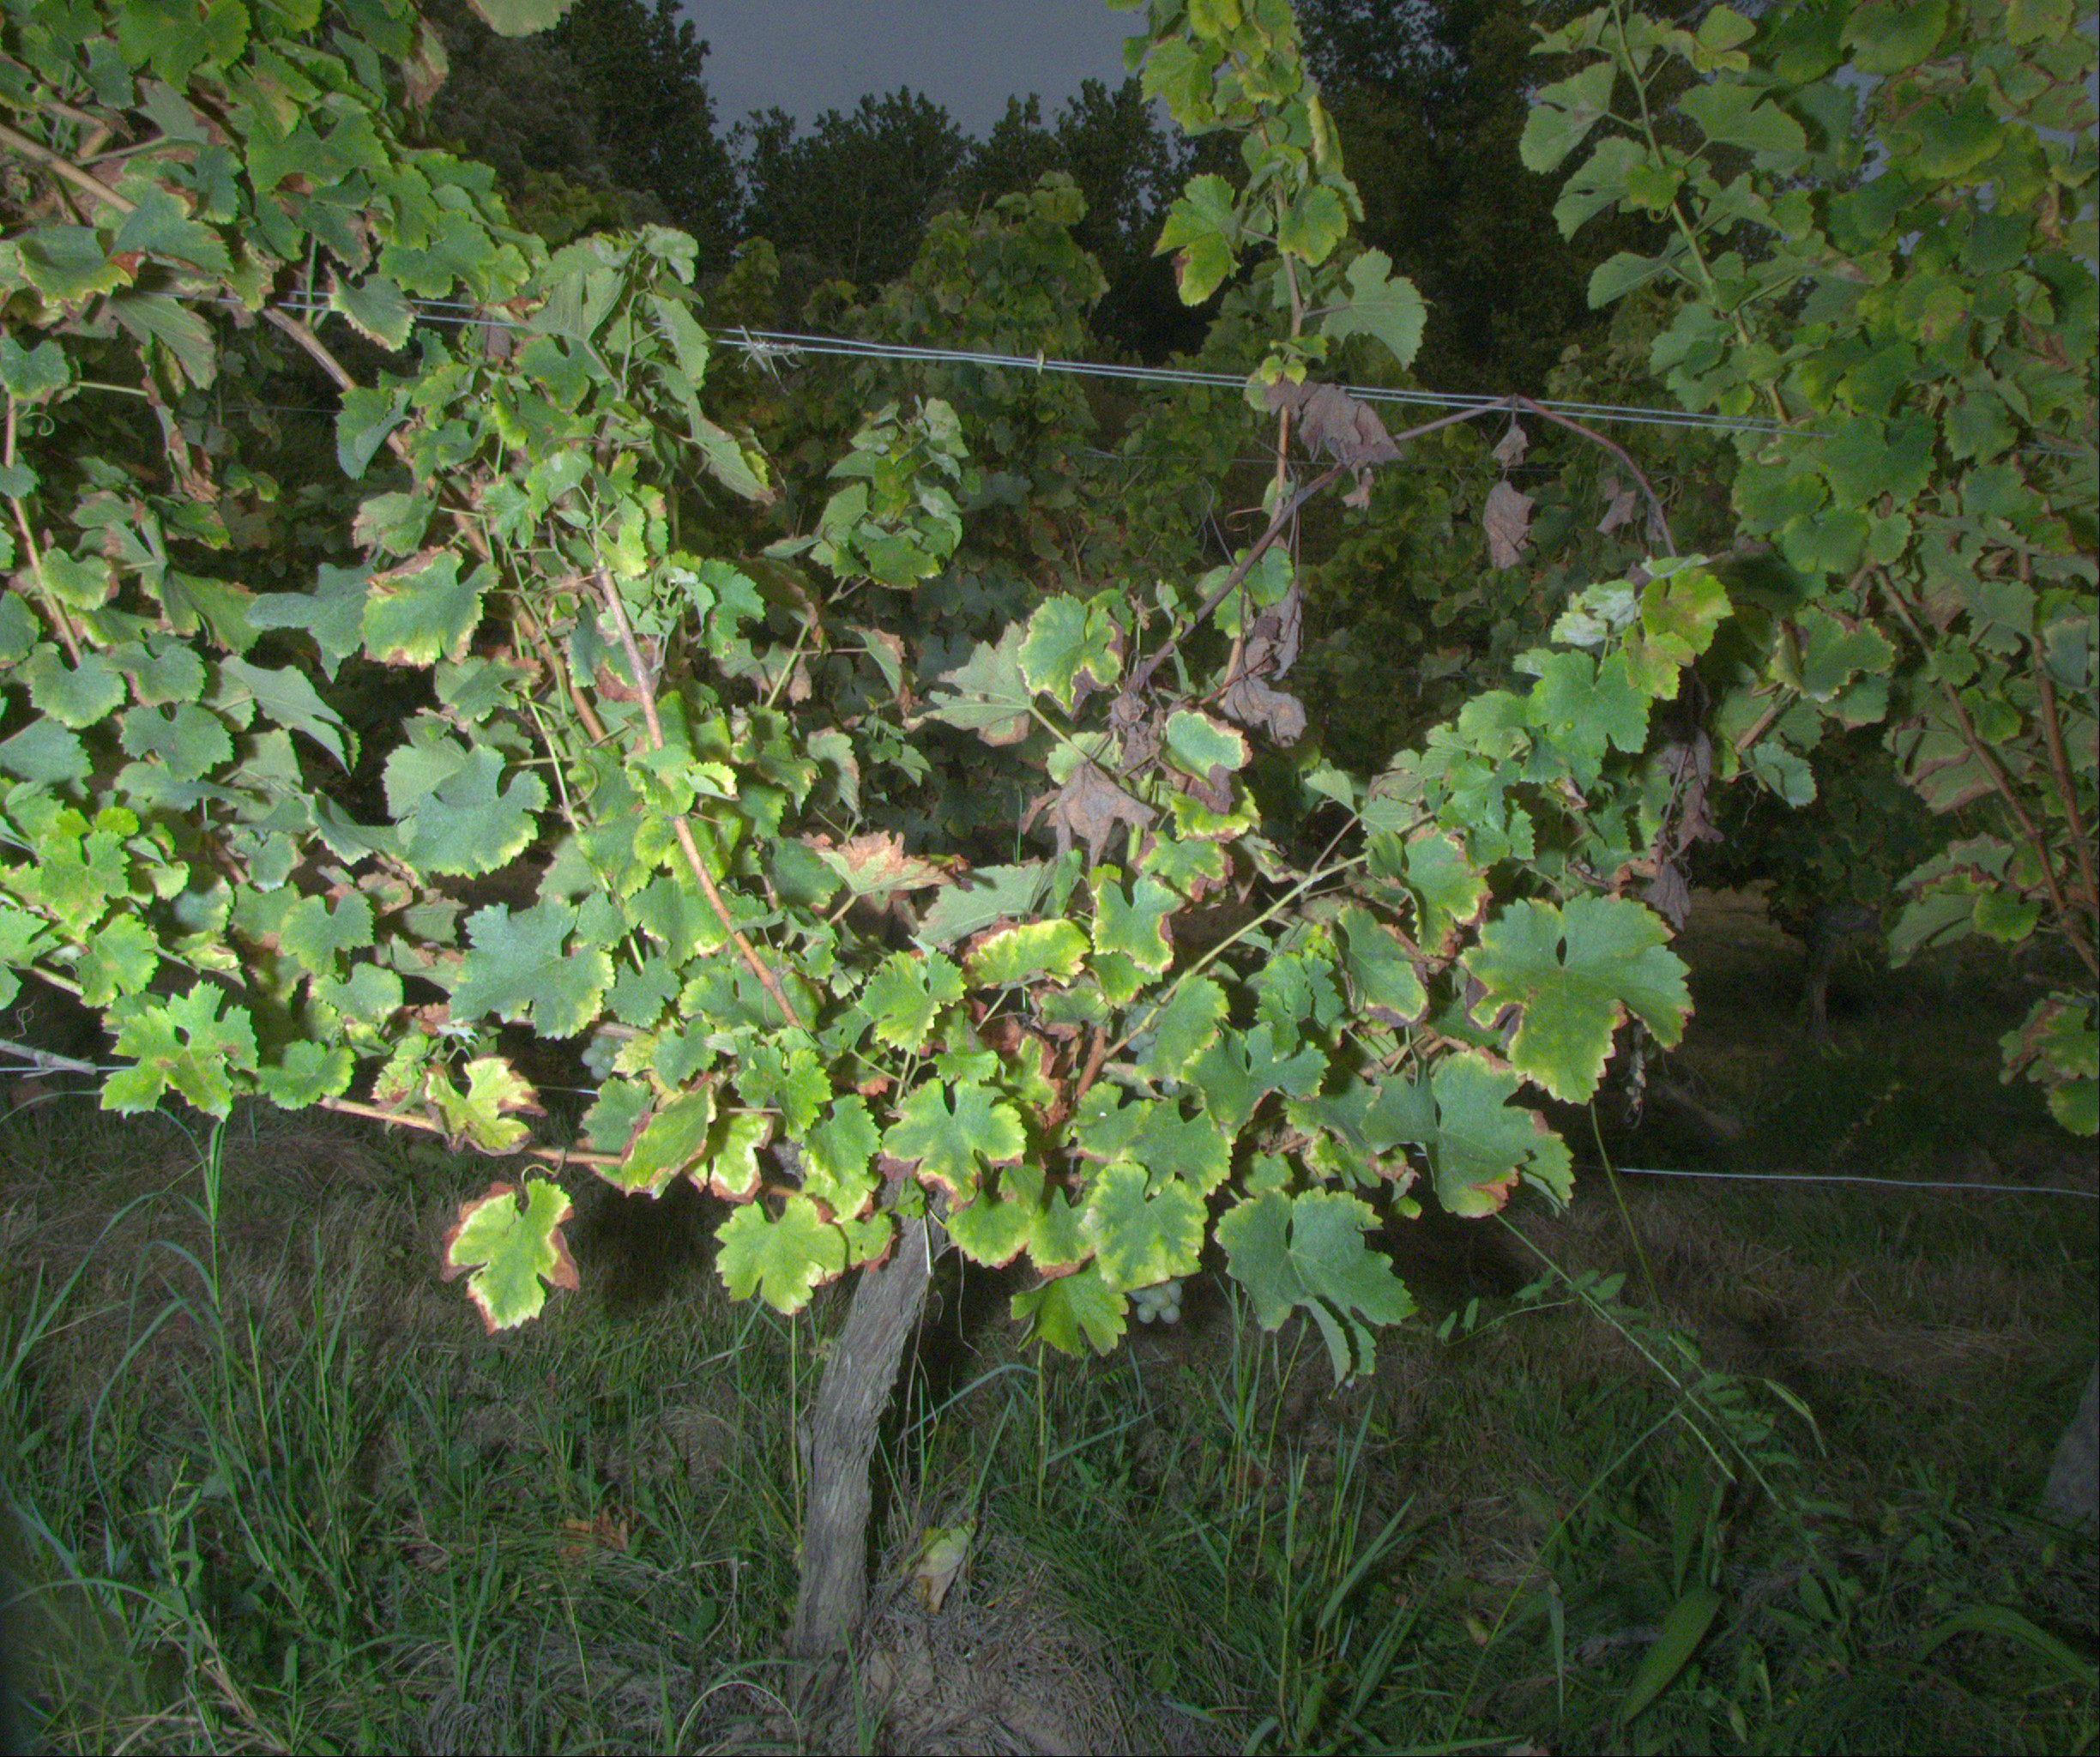
Grape variety: sauvignon-blanc
Disease: confounding disease (conf)